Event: Nepal Earthquake
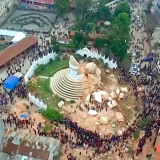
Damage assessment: damage